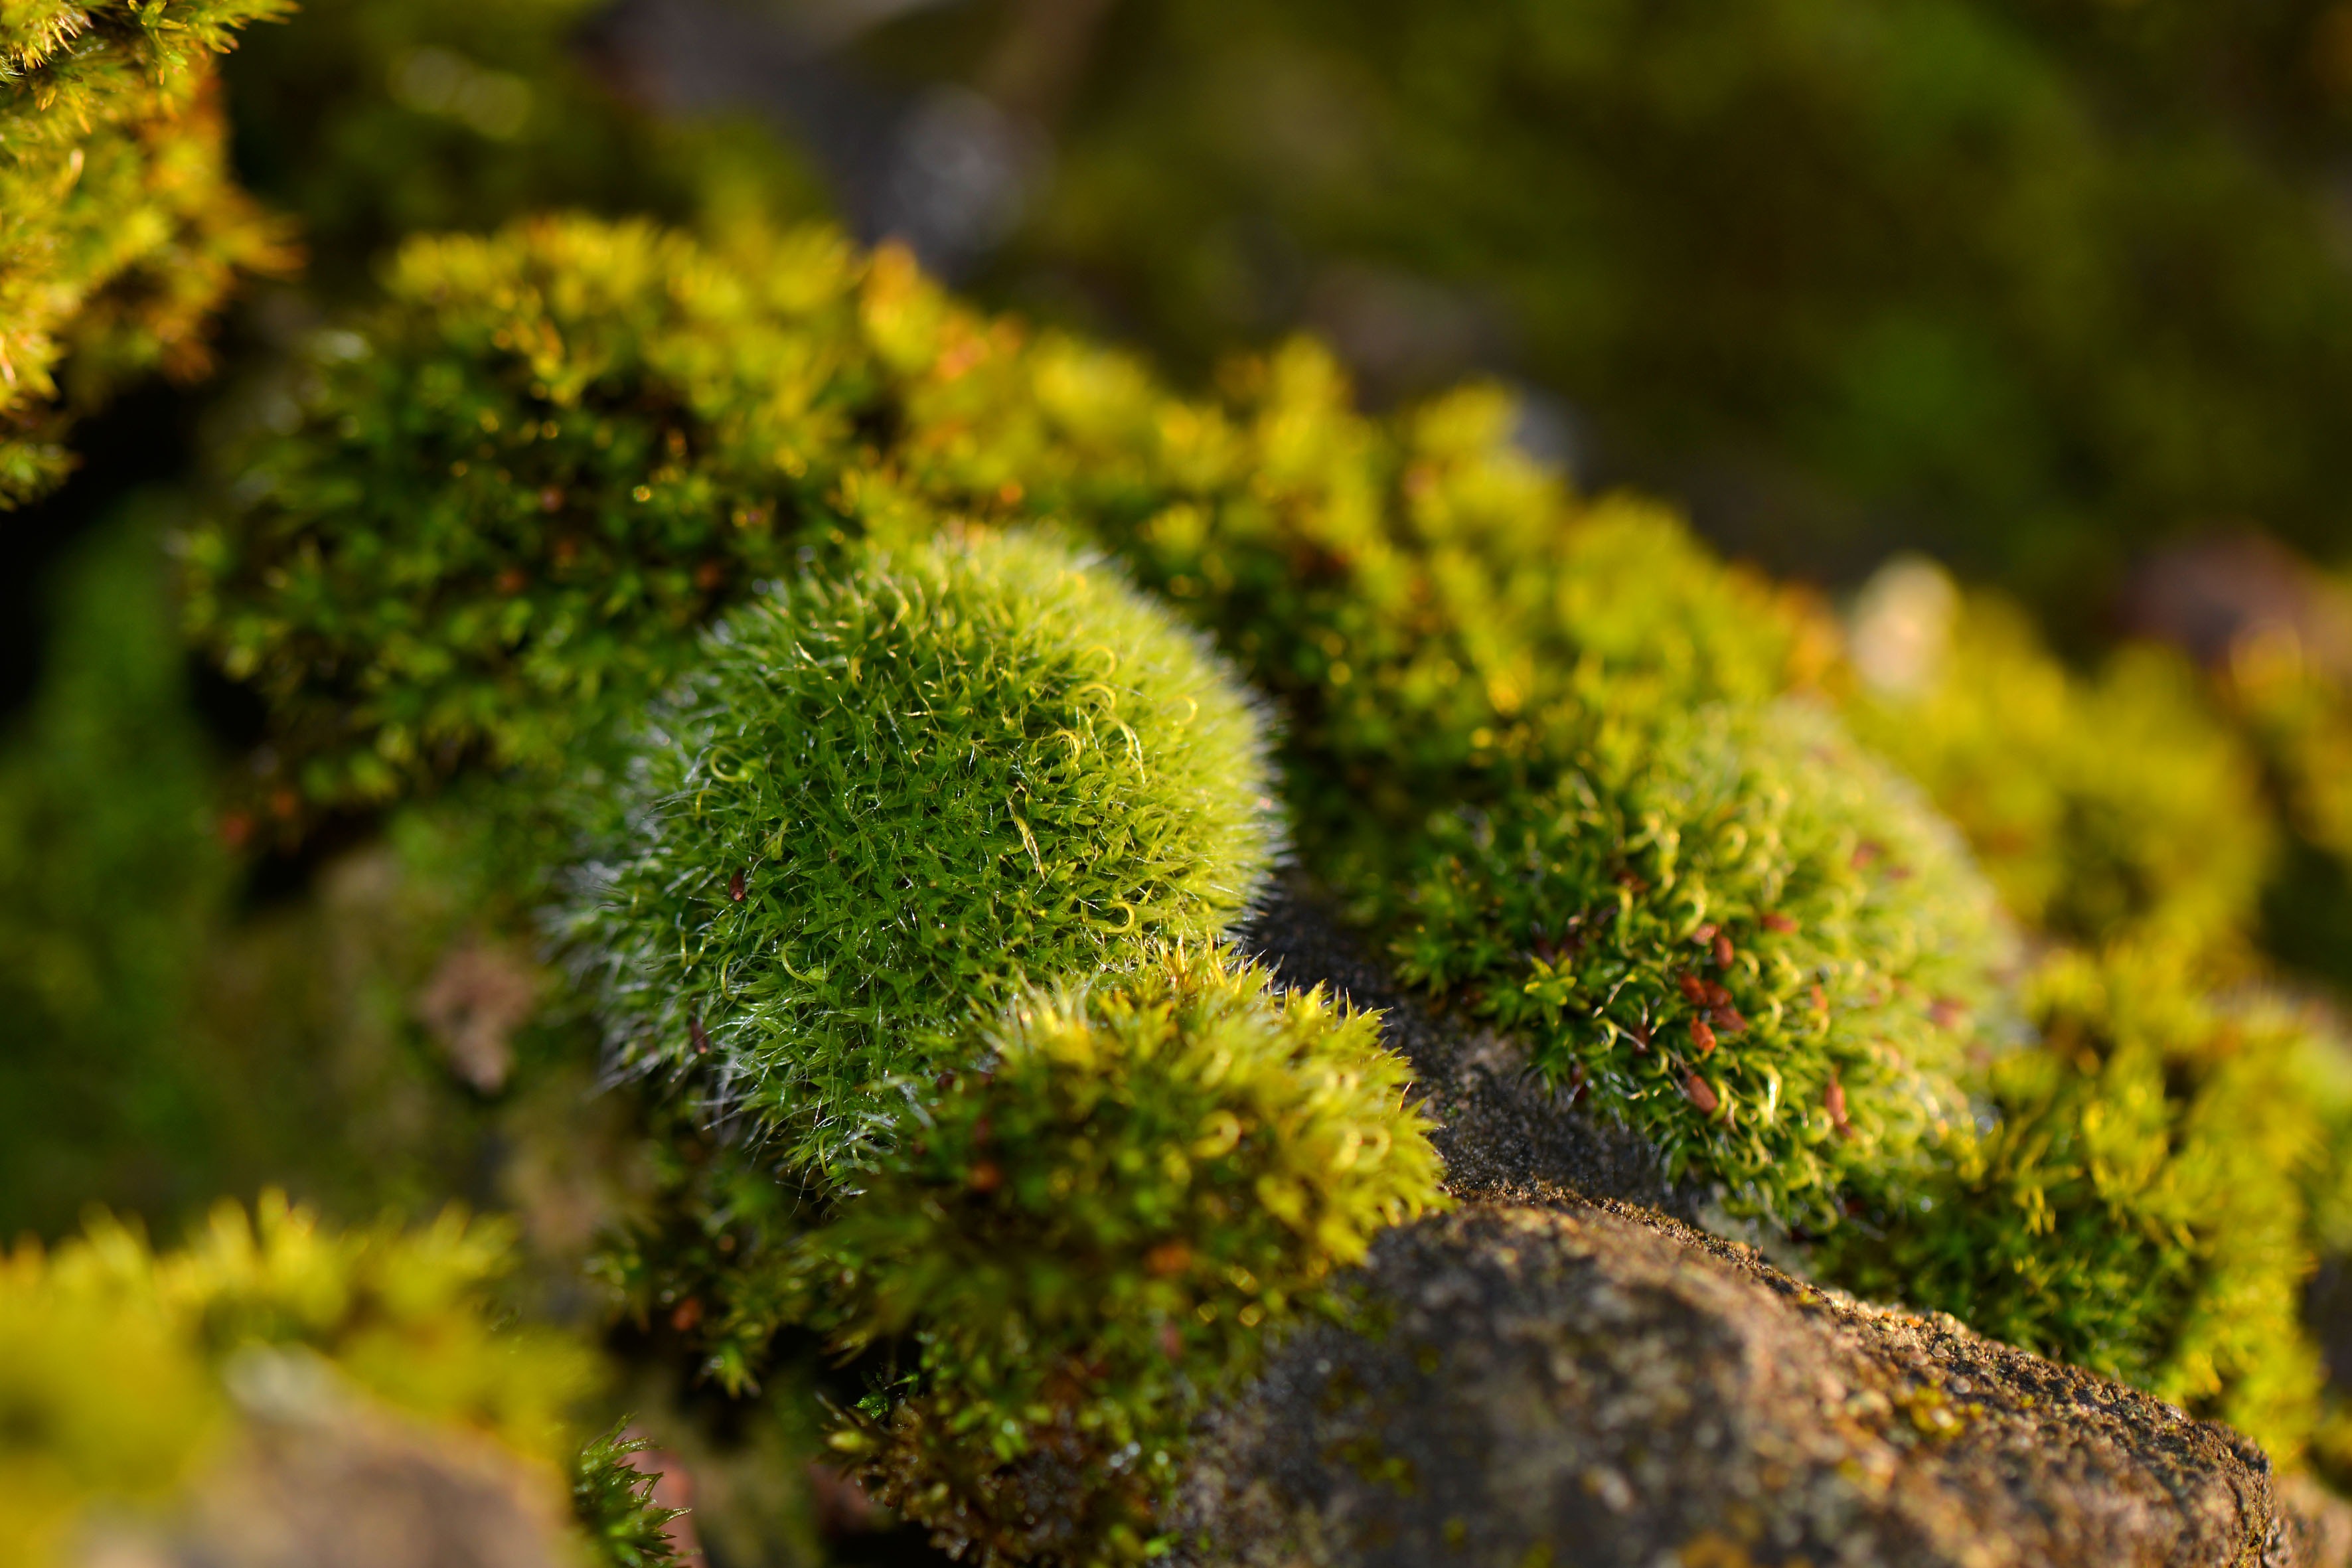
tree, nature, rock, plant, leaf, flower, moss, green, autumn, botany, garden, flora, wildflower, close up, vegetation, shrub, woodland, macro photography, flowering plant, land plant, non vascular land plant